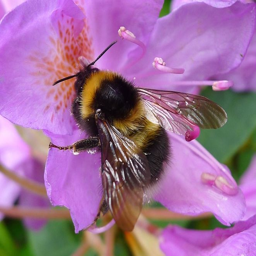
farms that save space for flowers give bees a boost .